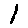
Label: 1